Crusades of the 15th century

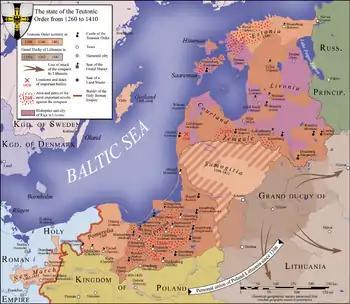
Teutonic state in 1410

By 1407, the Teutonic Order reached its greatest territorial extent and included the lands of Prussia, Pomerelia, Samogitia, Courland, Livonia, Estonia, Dagö, and Ösel with its fortress Kuressaare Castle. The Neumark was pawned by Brandenburg in 1402 and it passed completely under the Order's control in 1429, although the region was neglected. Ulrich's policy of confrontation with Lithuania and Poland would spark the Polish–Lithuanian–Teutonic War and lead to disaster for the Order, and his own death, at the Battle of Grunwald.